Charles Hampton Tracy House

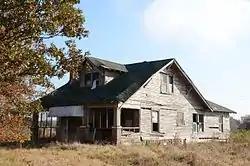

The Charles Hampton Tracy House is a historic house in rural Lincoln County, Arkansas. It is located at 2794 Blair Road (County Road 75), north and a little east of the county seat of Star City. The single story wood-frame house was built in 1923 by Charles Hampton Tracy, a successful local African-American cotton farmer. The house is a rare local example of Craftsman/Bungalow style, with exposed rafters under the eaves, a hip roof with a prominent gabled dormer, and a front porch supported by square columns on brick piers. The house is an emblem of the success of cotton farming in the area in the years before the Second World War, and the success of an African-American farmer despite the difficulties imposed by Jim Crow laws.